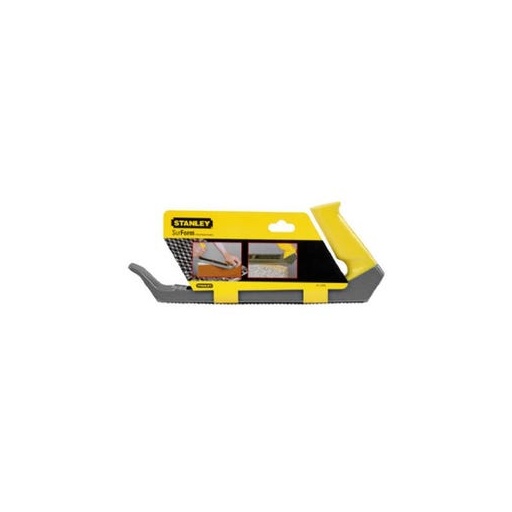
11.25-Inch Metal Plane
Brand: Stanley
Metal alloy with high-impact black molded handle. Flat regular cut blade. Edge cut feature.
Category: Hardware > Tools > Planes > Block Planes